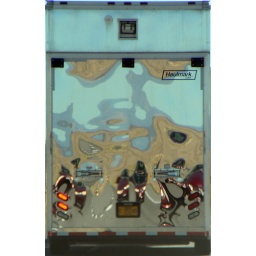
This is a picture of the reflection of my red Volvo in the back of a shiny Haulmark truck.